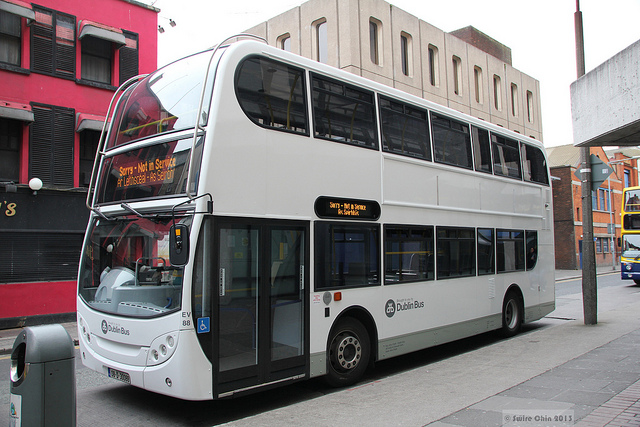
A white double decker bus parked by the curb

A white double decker bus parked on the side of the street

the double Decker bus is white and parked on the street

a double decker white bus parked on the side of the road

A passenger bus that has two levels parked on the side of the street.